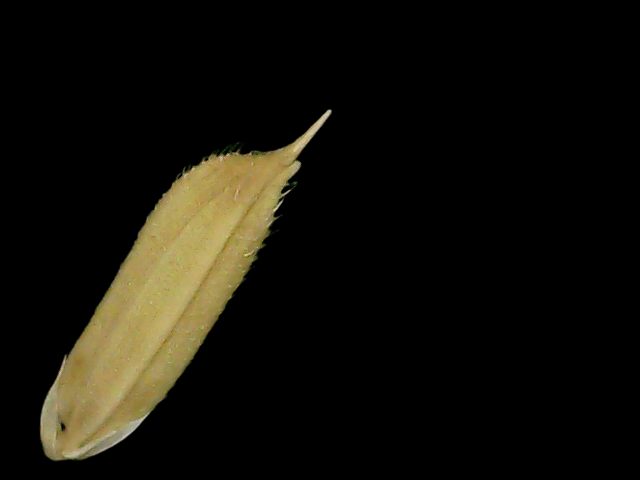
Rice variety: Bd75